Bartholin's cyst

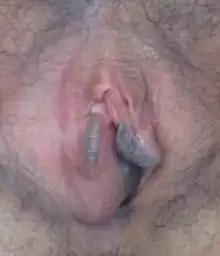
A picture of a Bartholin's cyst

Most Bartholin's cysts do not cause any symptoms, although some may cause pain during walking, sitting, or sexual intercourse (dyspareunia).